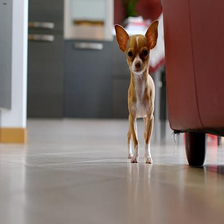
Species: dog
Breed: chihuahua